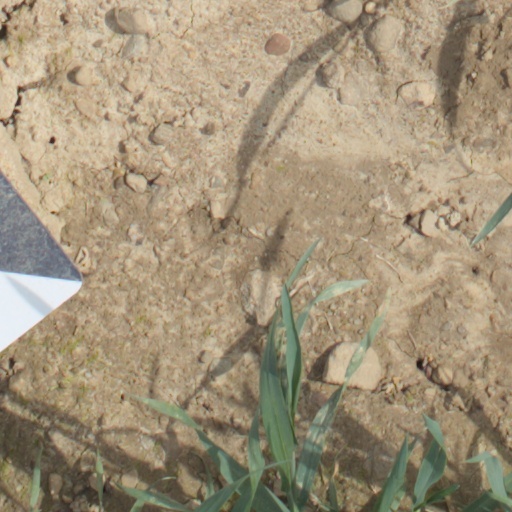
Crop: wheat